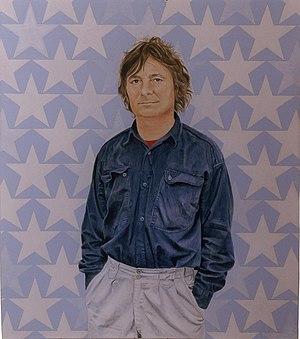
Peinture autoportrait
Serge Lemonde est un artiste peintre hyperréaliste québécois.